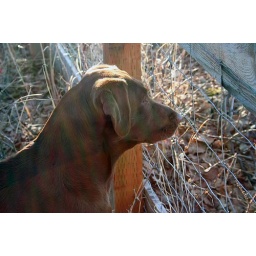
staring down the cows in the field out back